Centerville, Iowa

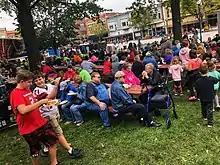
Pancake Day in Centerville draws thousands of visitors annually

Since 1949, the city has conducted an annual Pancake Day festival. For the first five years, the celebration was held the first Thursday in October until 1954 when it was moved to the last Thursday in September. In 1965 the celebration was moved to the last Saturday in September. Pancake Day is a time for local businesses and organizations to cook up pancakes which they provide for free to their customers to show thanks for their continued patronage. The event that is held in the Courthouse Square Historic District features a morning kiddie parade, a larger afternoon parade with a unique double-loop parade route, a beauty queen contest and free entertainment. On Pancake Day 2021, the Guinness World Record was set when 14,000 pancakes served in four hours.